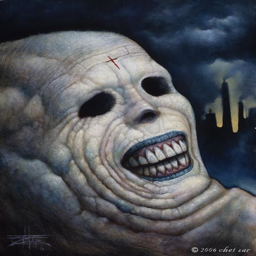
if you like this stuff check out painting artist , he does some pretty cool art